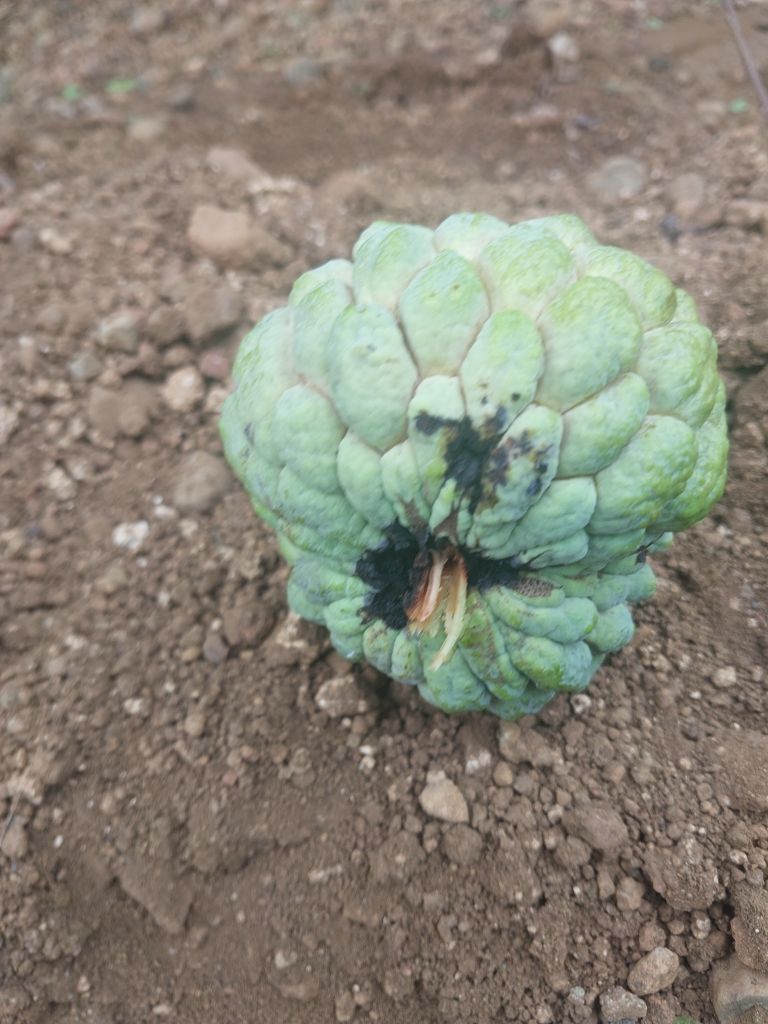
Disease label: Blank Canker